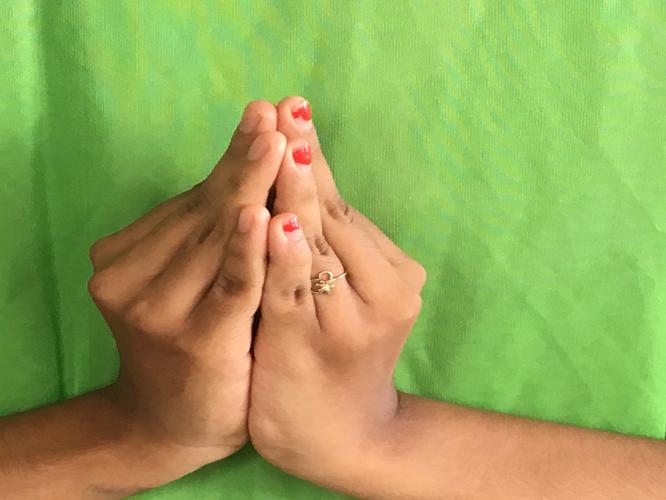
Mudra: Kapotham
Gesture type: double_hand